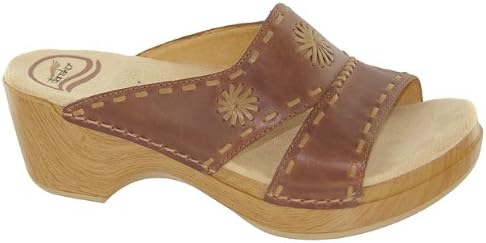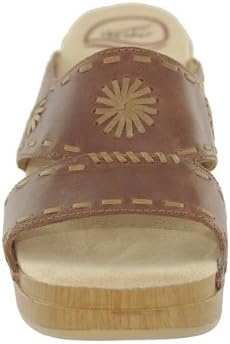
Dansko Women's Sunny Sandal
Category: AMAZON FASHION
You can see how cute and casual this Dansko sandal is, but what about Sunny's hidden charms? Part of the Sausalito collection, it also features DRI-LEX® moisture-wicking linings, an open-cell foam footbed for added shock absorption, and an EVA and polyurethane outsole to help keep every step easy and full of energy. Ahhhhh, Dansko. There you go again. Doing your all-day comfort thing. Making us feel so good on our feet. With excellent arch support and legendary comfort, you let us stand longer than ever. And with great styles in a range of heel heights, you have us feeling all tingly inside, just like the day we first met. When wife and husband team, Mandy Cabot and Peter Kjellerup discovered the world's most comfortable shoe in a tiny shop in Denmark in 1990, they just had to bring some home for their friends. When their friends tried them on, they told their friends. And just like that, a shoe company was born. Now Dansko not only sells their original clogs, but also heels, boots, sandals, wedges and flats too! Every style features the Dansko DNA - materials and construction carefully selected to promote good foot, leg and back health, so that you can stand better, for longer. Say goodbye to choosing between looking good and feeling good. And say hello to having it all.
Features: 100% Leather | Synthetic sole | Heel measures approximately 2 1/4" | Platform measures approximately 1"